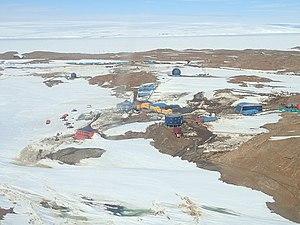
La base antarctique Shōwa, parfois écrit Syowa, est une des bases japonaises de recherche en Antarctique.